Karsten Thormaehlen

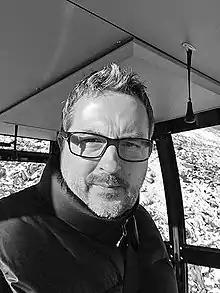
Thormaehlen in Ötztal, Tyrol, Austria, 2015

Karsten Thormaehlen is a German photographer, editor and creative director. He lives and works in Wiesbaden, Germany.